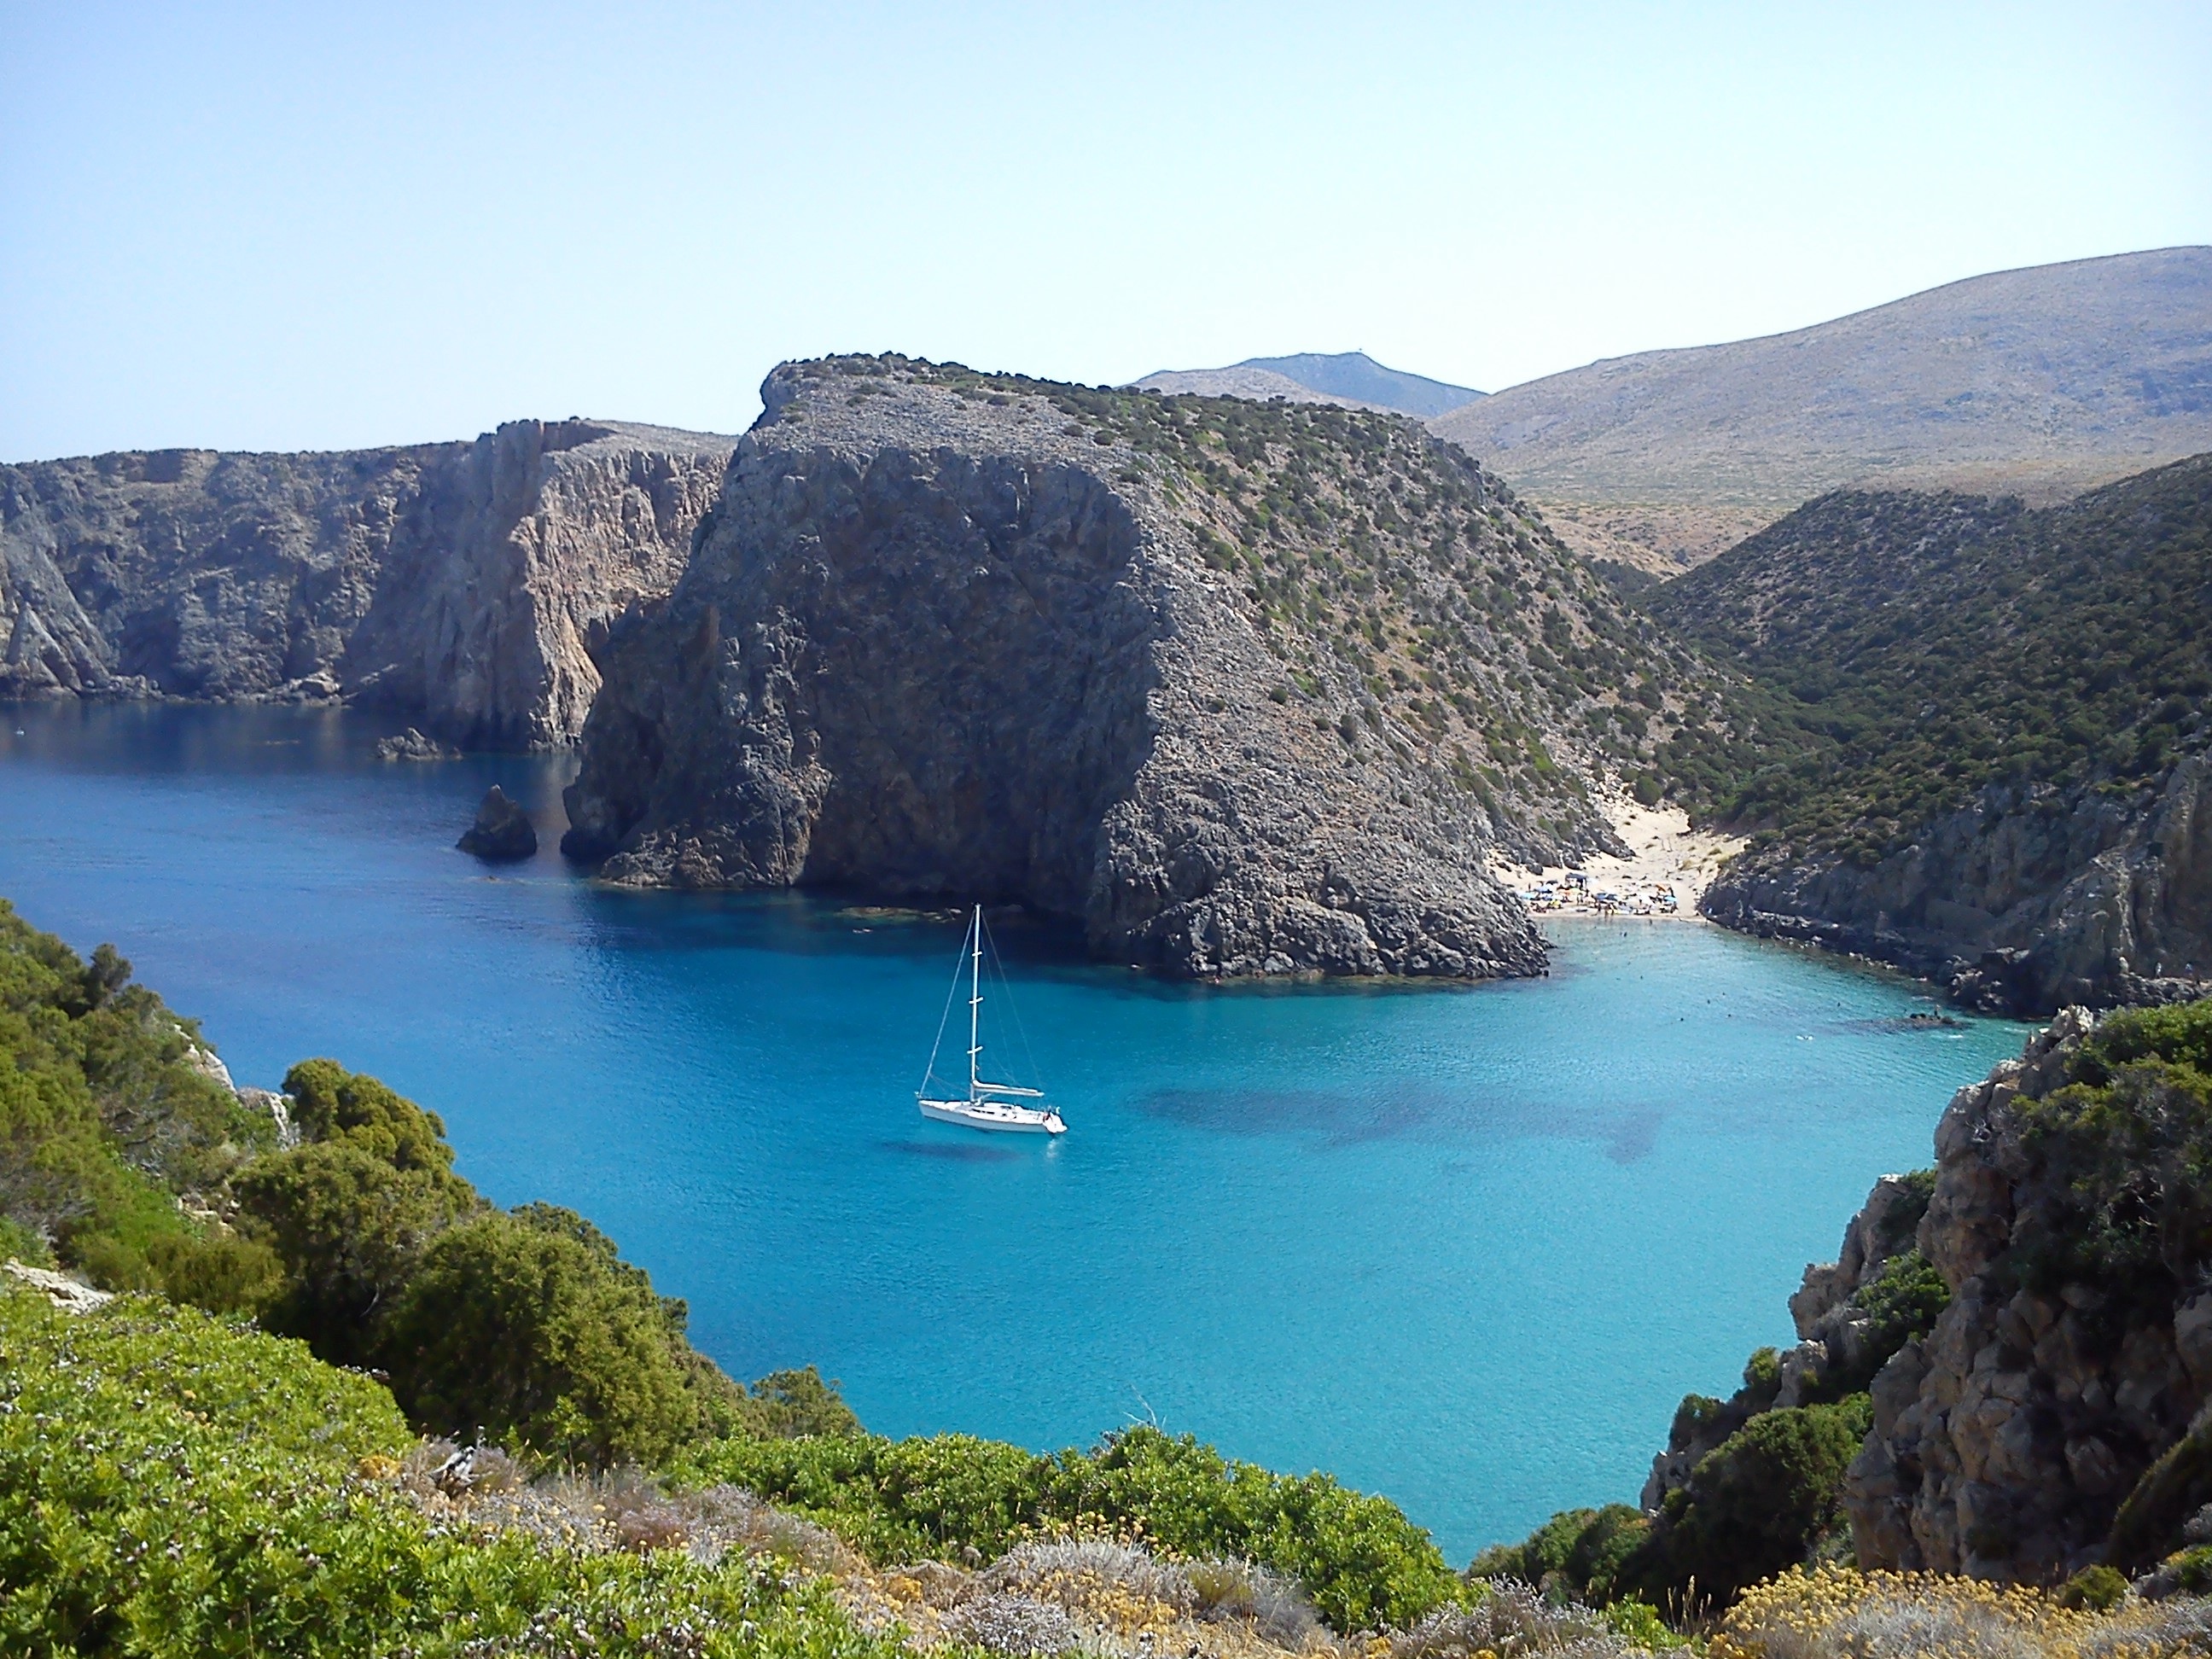
beach, sea, coast, water, rock, mountain, boat, lake, cliff, cove, bay, fjord, reservoir, terrain, body of water, loch, sailing boat, crater lake, cape, sardinia, landform, buggerru, cala domestica